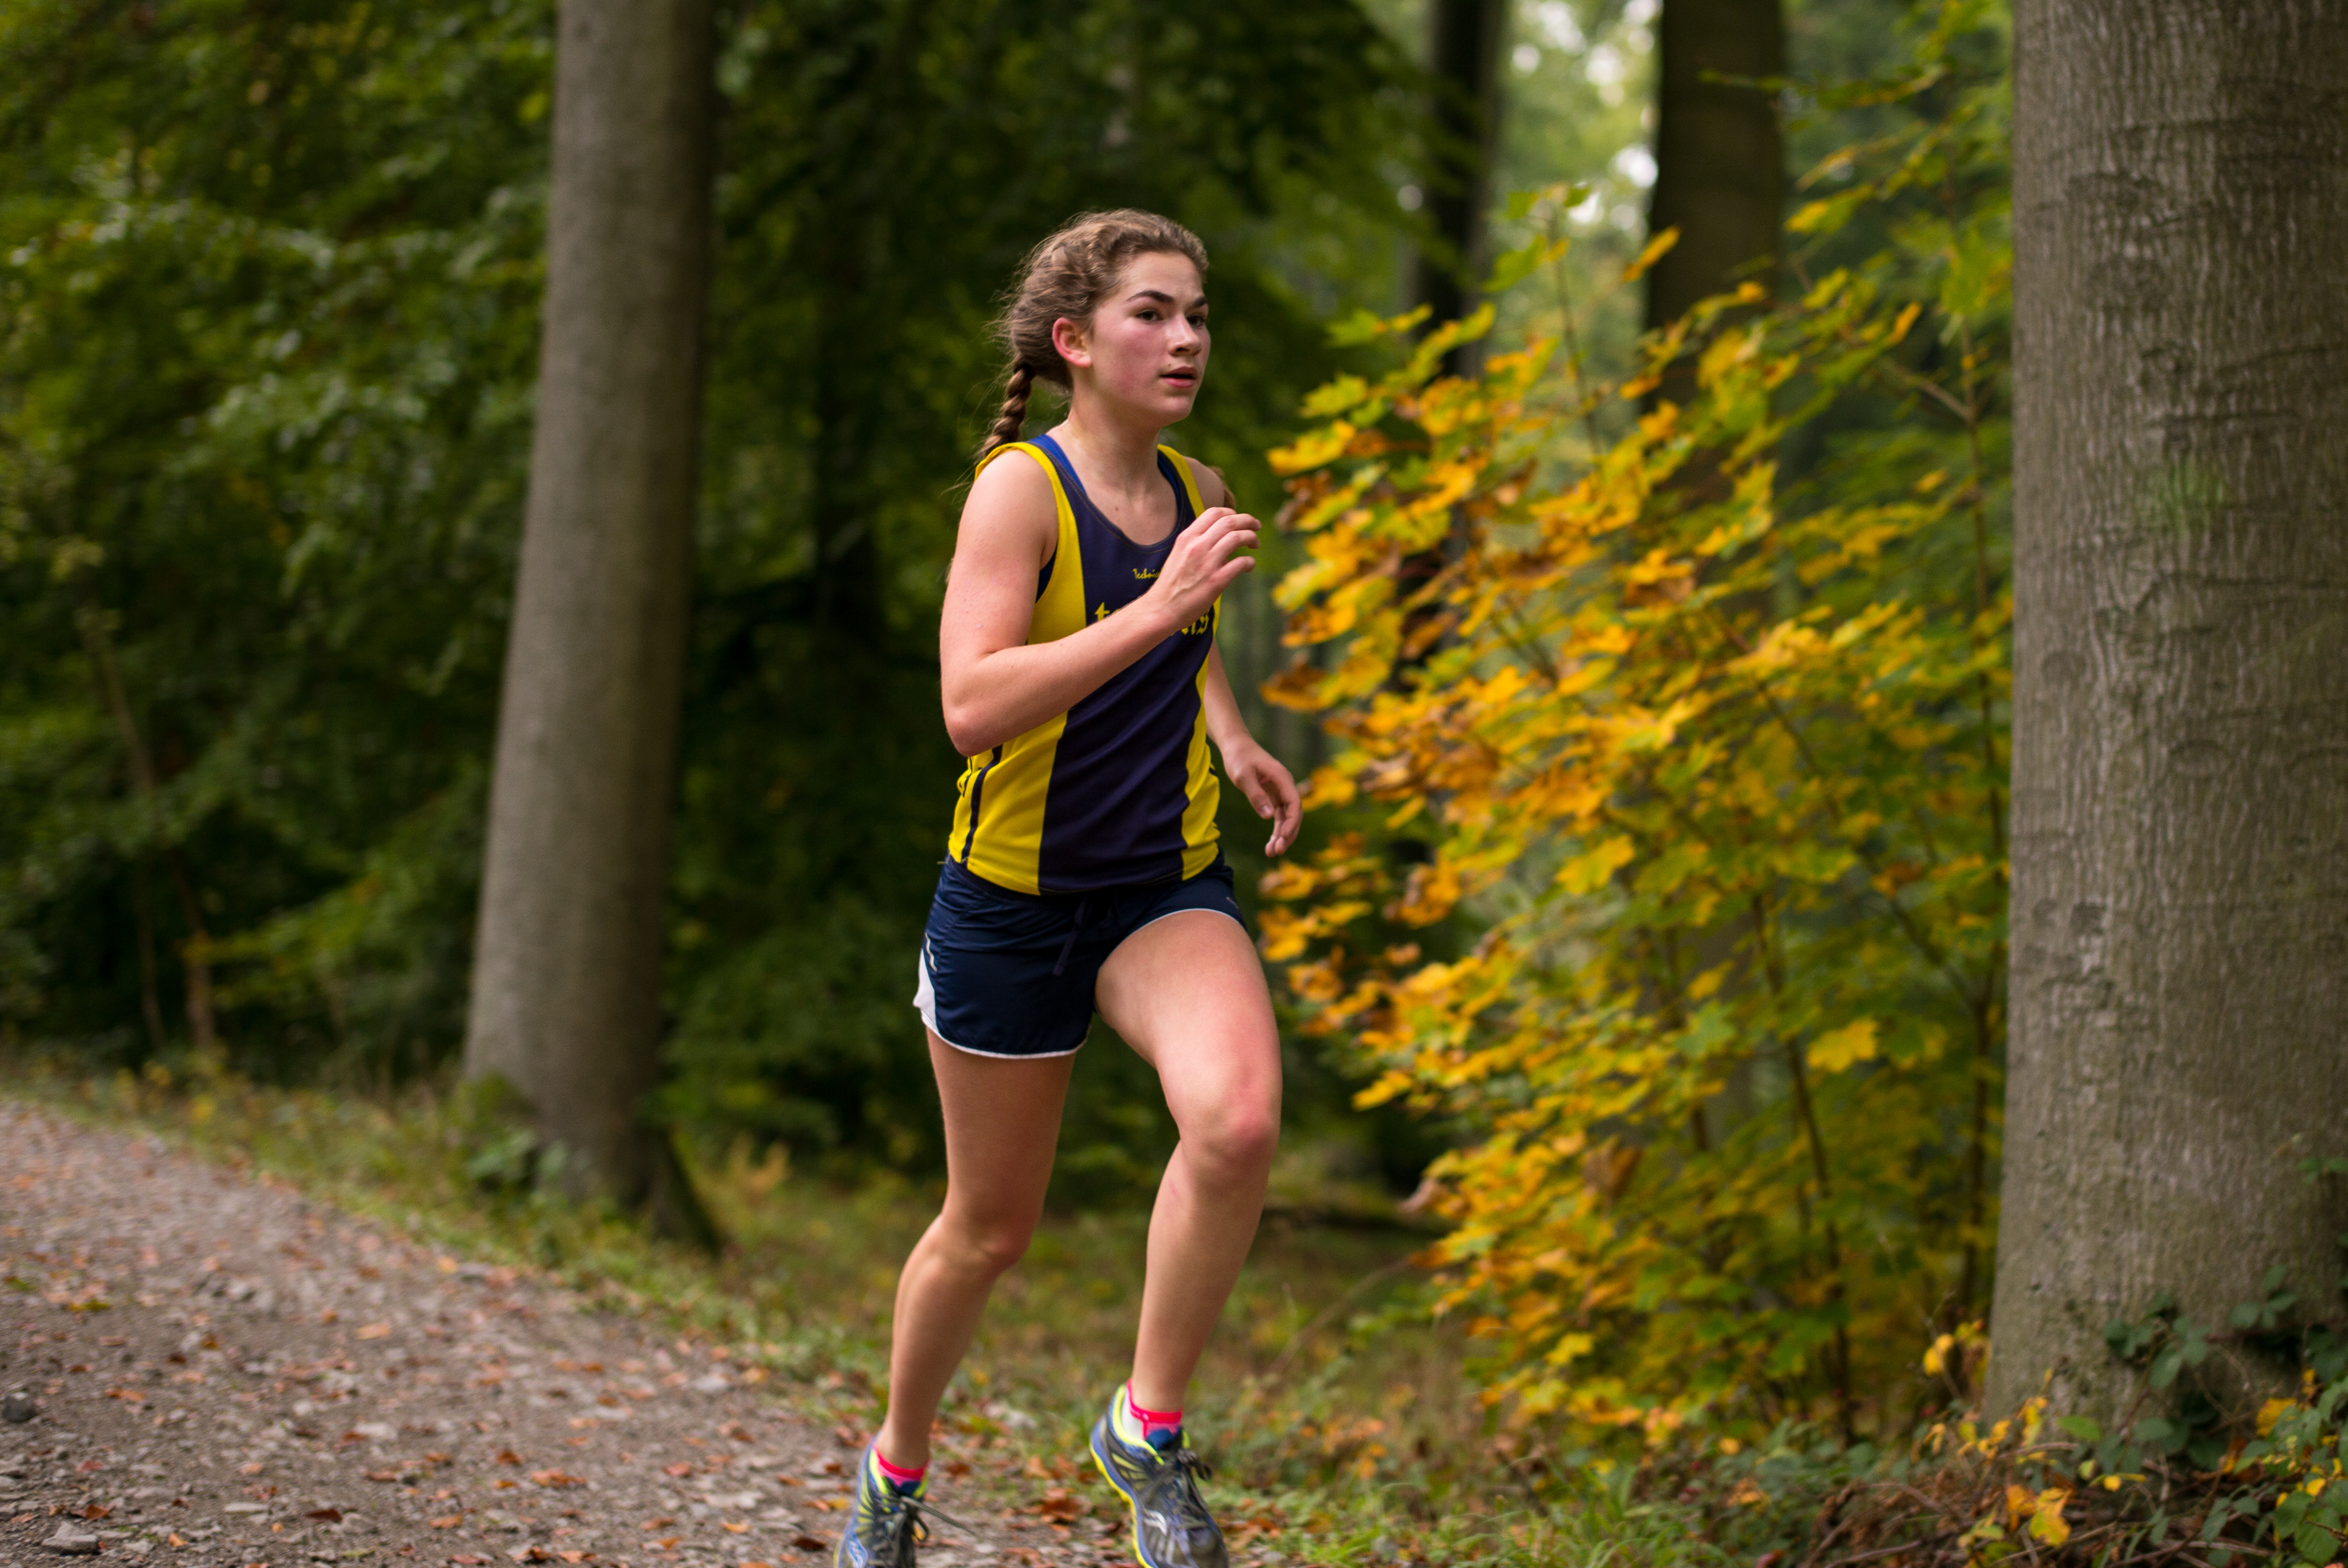
person, running, country, photo, recreation, portrait, high, jogging, cross, belgium, race, hague, netherlands, international, girls, brussels, m, american, team, sports, 50, school, runners, endurance, junior, leica, 240, summilux, varsity, athletes, meet, xc, physical exercise, outdoor recreation, human action, individual sports, endurance sports, ultramarathon